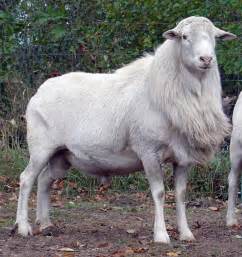
Label: sheep